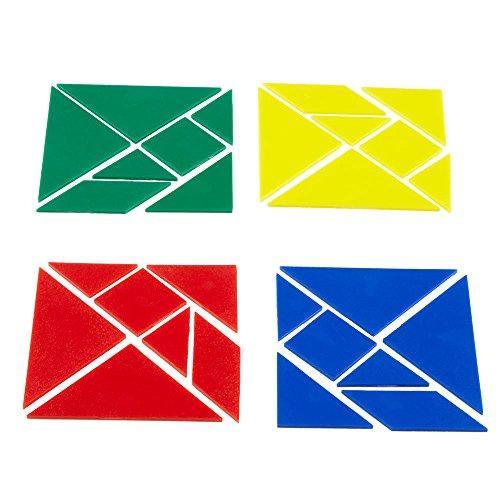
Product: hand2mind Plastic Tangrams, Manipulative Set for Math Puzzles (Pack of 24)
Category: Toys & Games | Puzzles | Brain Teasers | Assembly & Disentanglement Puzzles
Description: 24 sets of tangrams, each set has 7 pieces that make a square.
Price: $23.62
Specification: Shipping Weight: 2.6 pounds (View shipping rates and policies)|ASIN: B01D9KHU1E|Item model number: 1516|    #657    in Assembly & Disentanglement Puzzles    |    #4514    in Preschool Puzzles